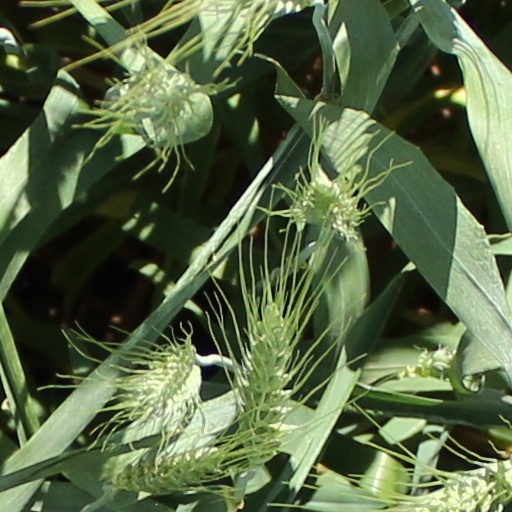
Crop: wheat